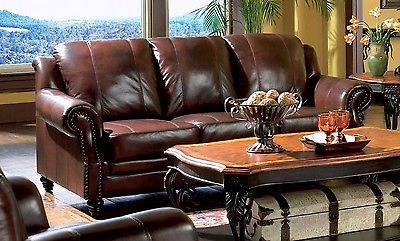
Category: sofa